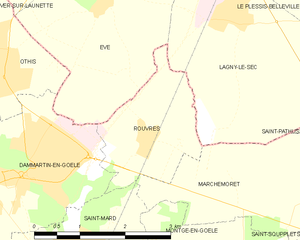
Carte des communes françaises Rouvres